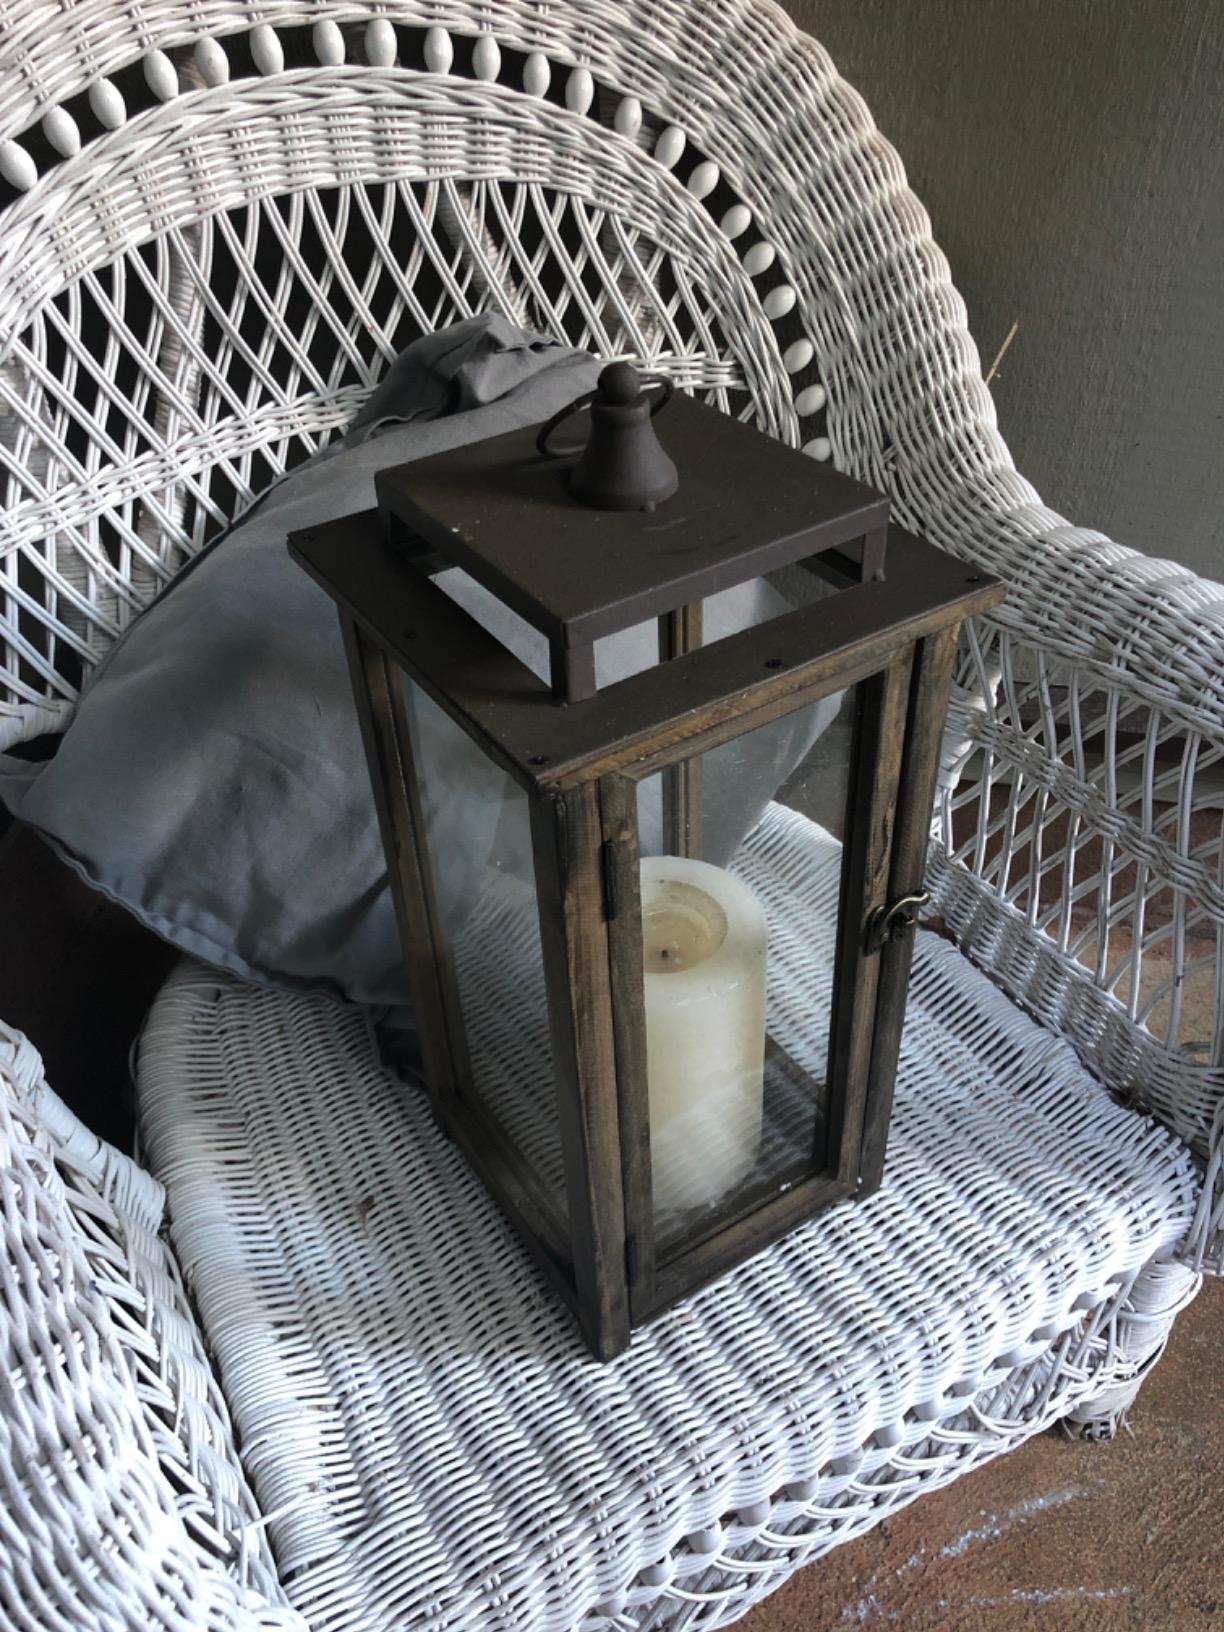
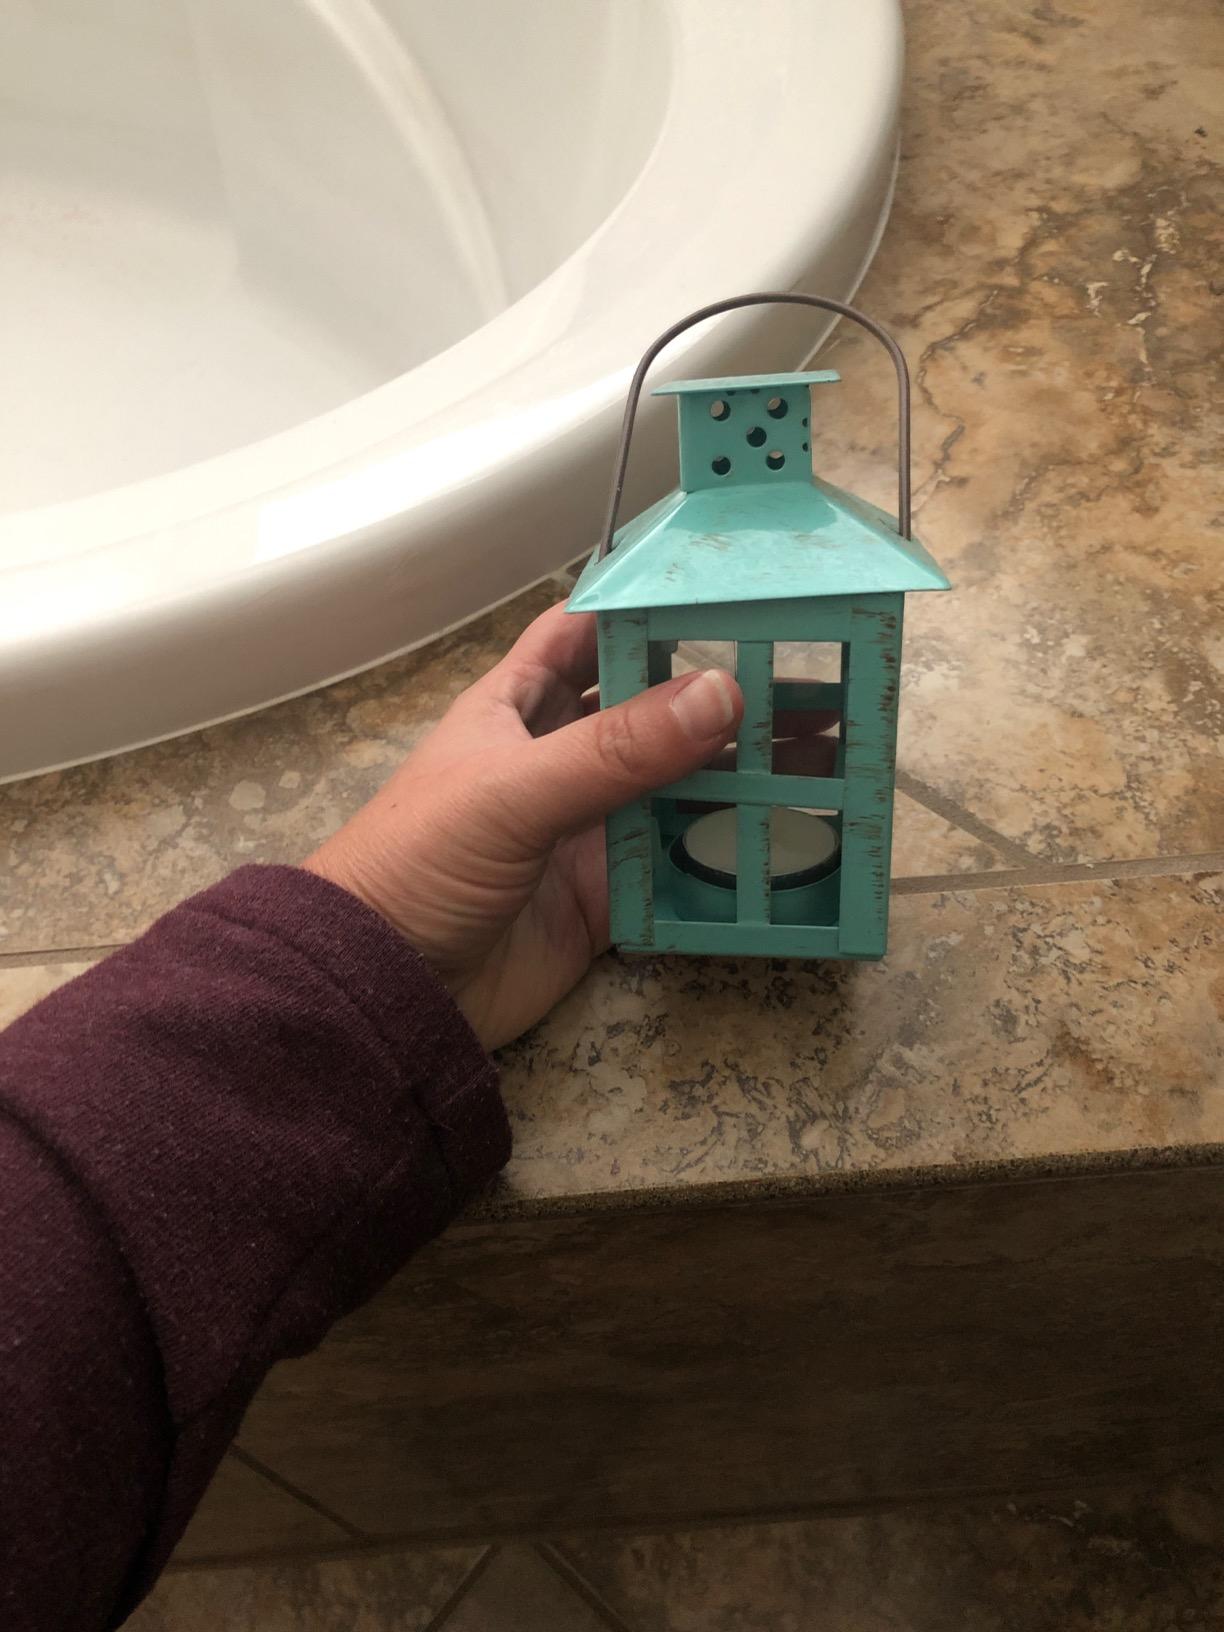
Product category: lantern
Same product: no